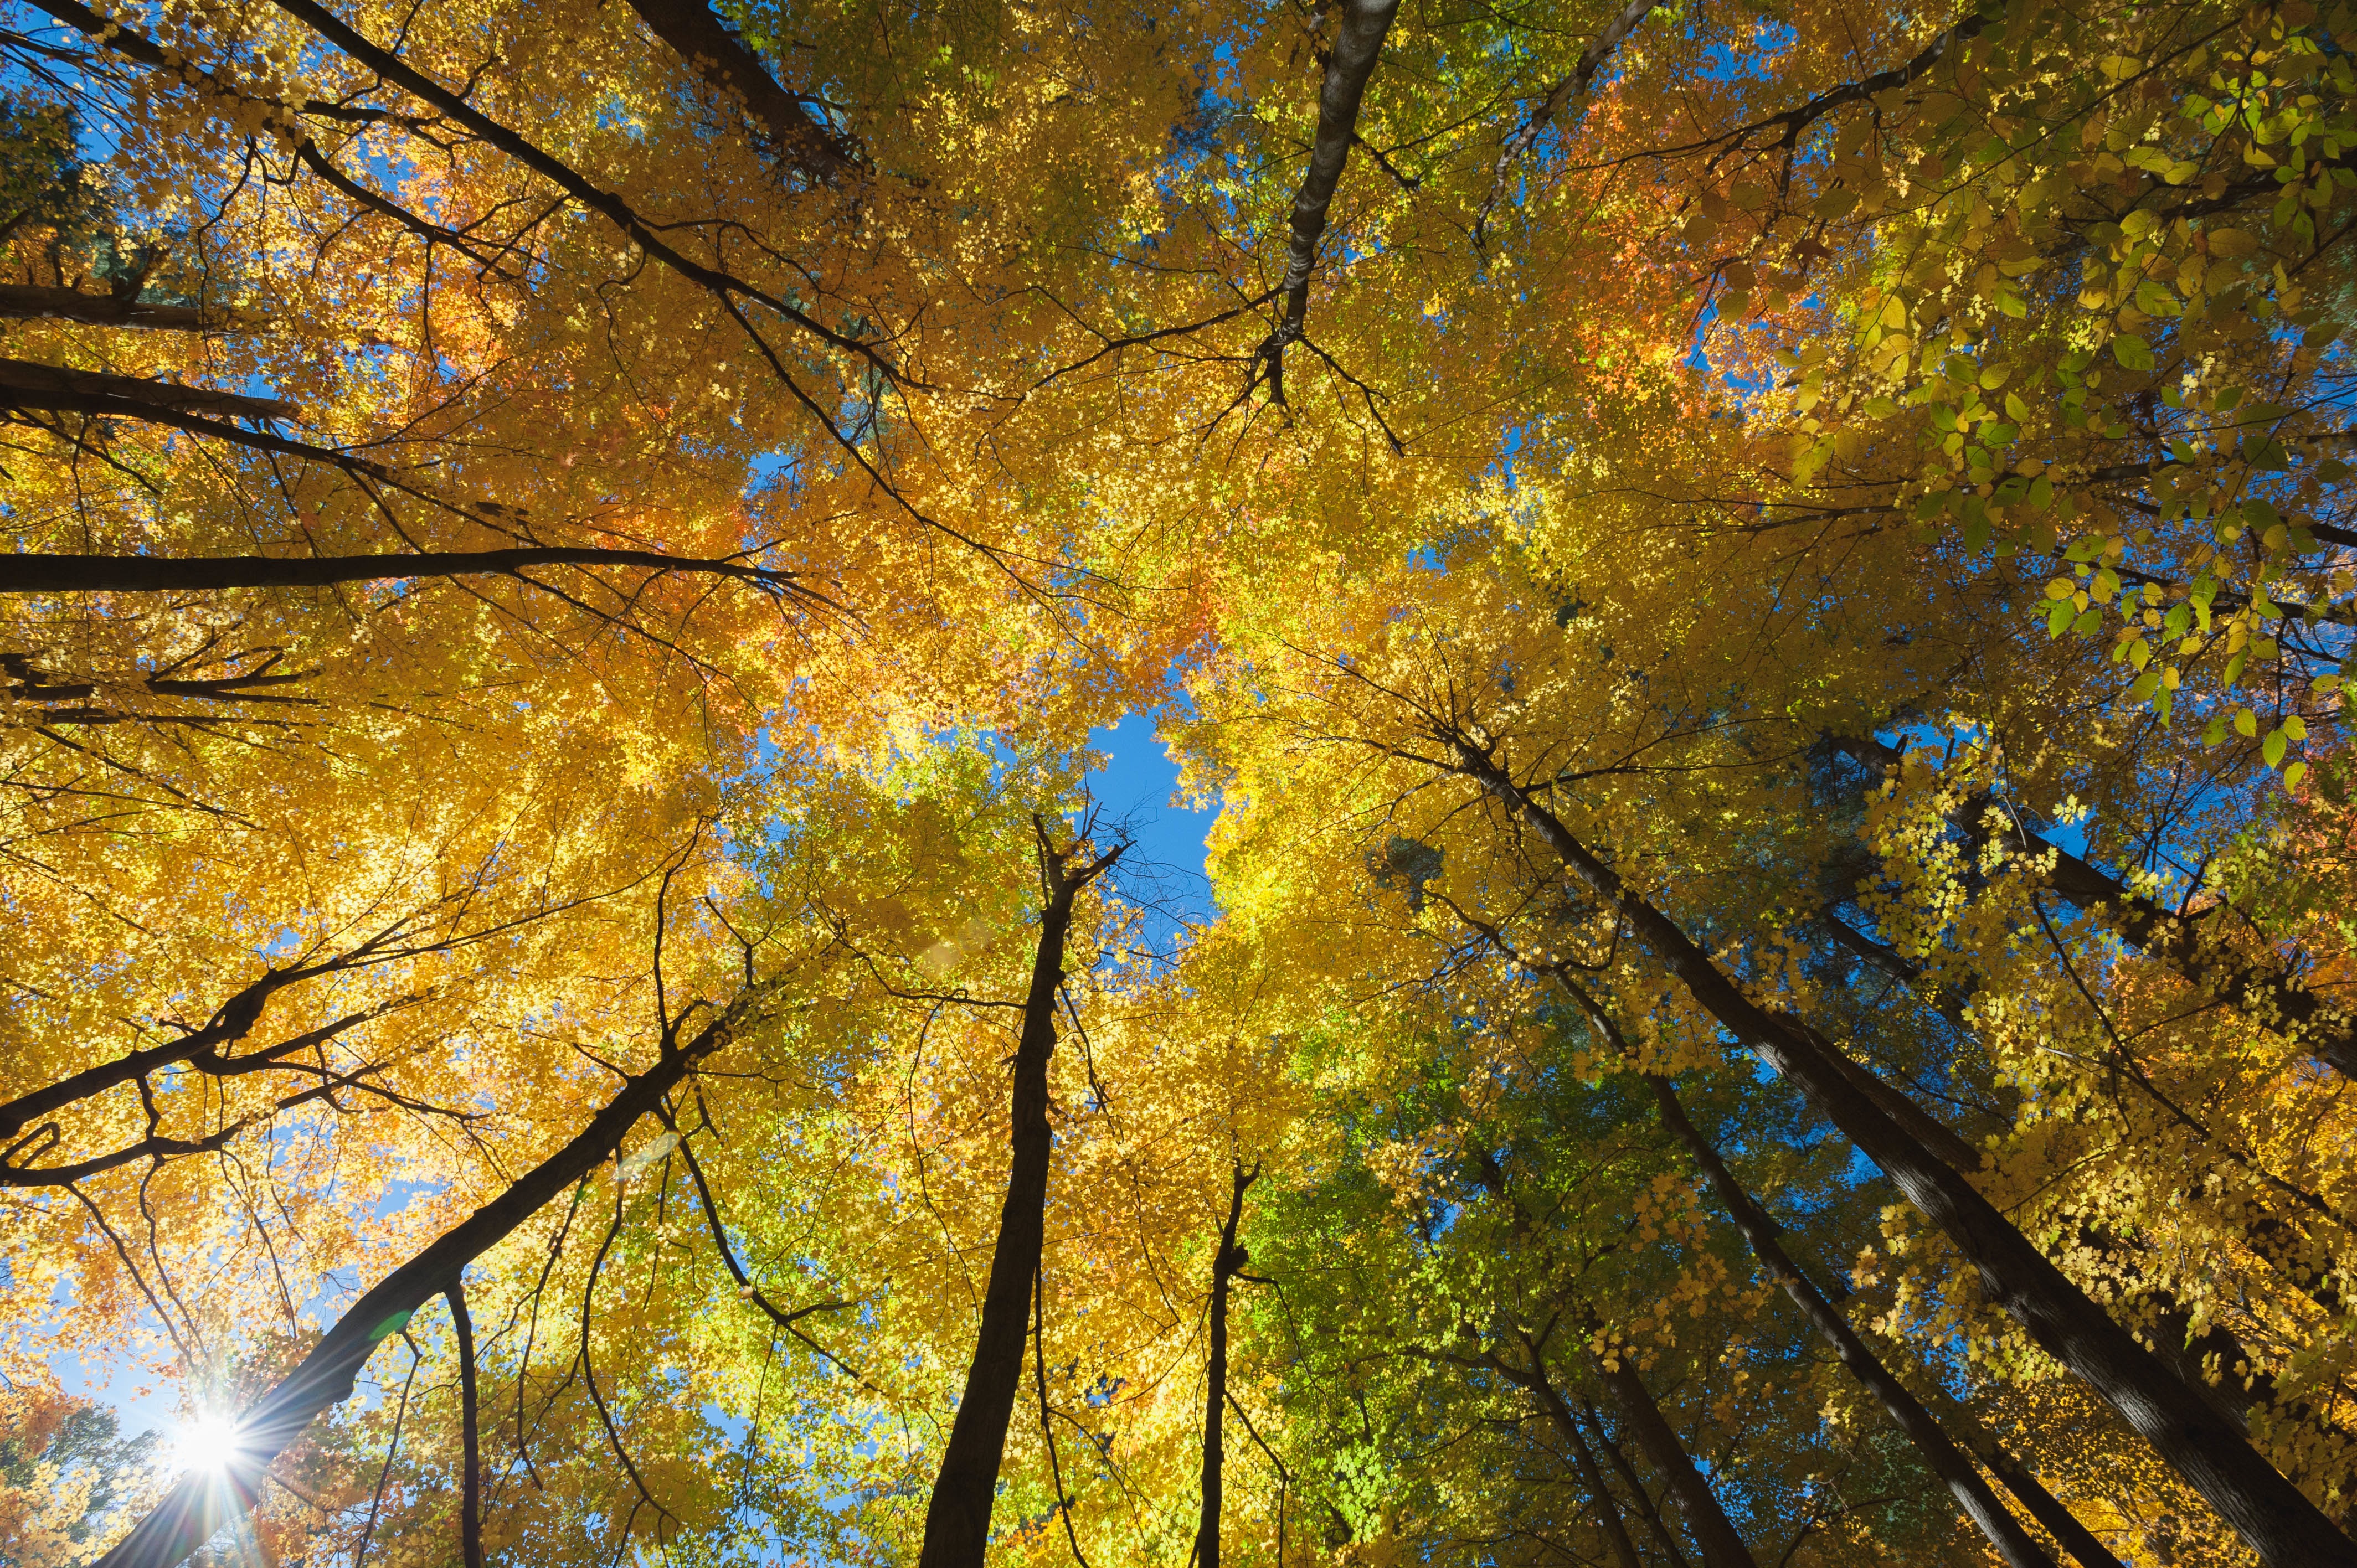
tree, forest, branch, plant, sunlight, leaf, reflection, autumn, season, deciduous, woodland, habitat, maidenhair tree, woody plant